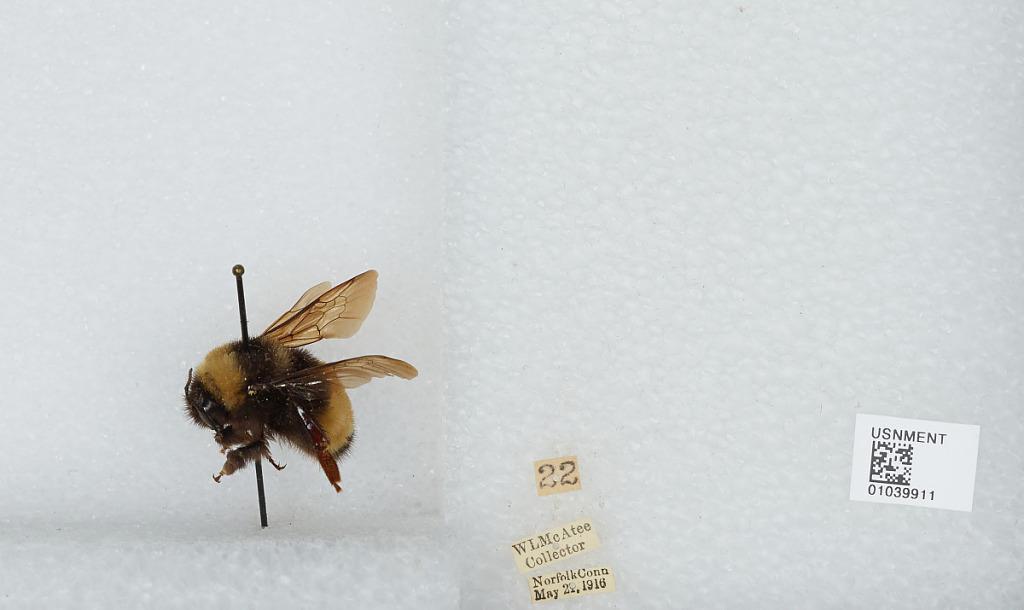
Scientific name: Bombus (Bombus) terricola Kirby
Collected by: W. McAtee
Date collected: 1916-5-21
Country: United States
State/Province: Connecticut
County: Litchfield
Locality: Norfolk
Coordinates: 41.994, -73.2021